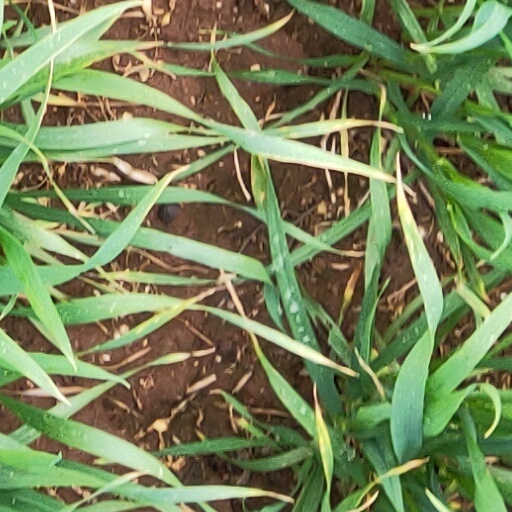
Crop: wheat